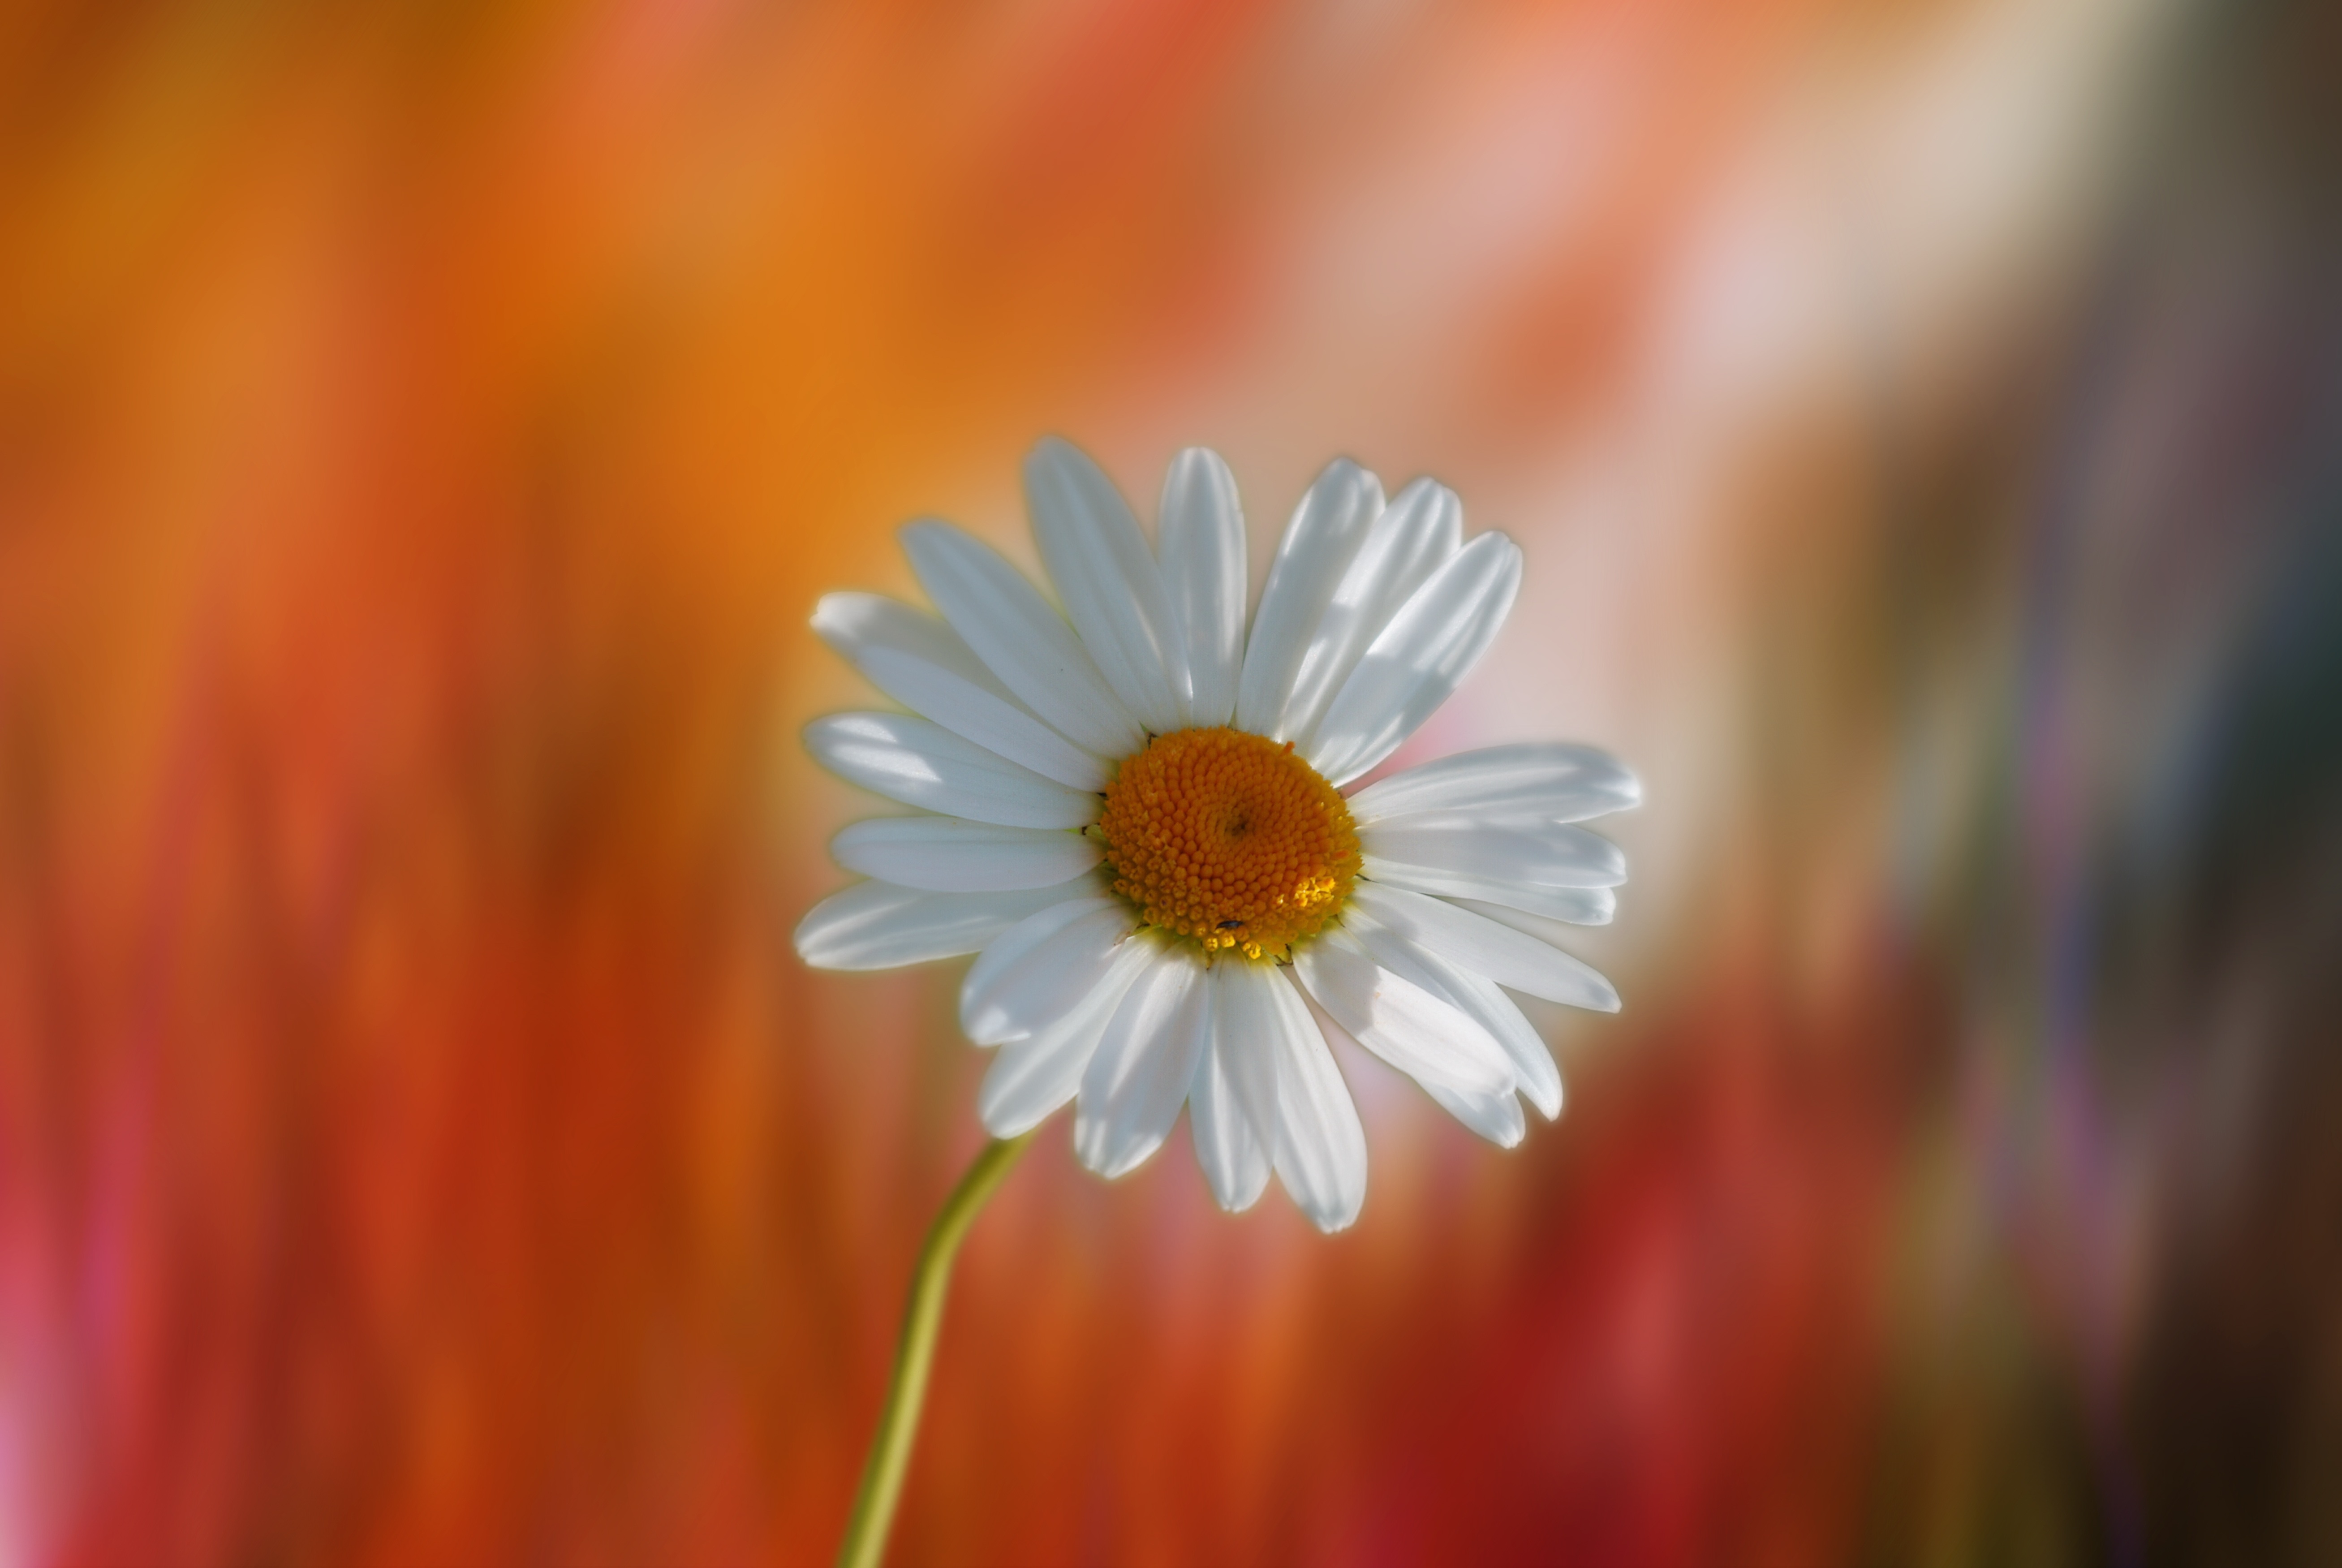
nature, blossom, plant, photography, sunlight, flower, petal, bloom, daisy, orange, spring, macro, yellow, garden, close, flora, wildflower, close up, seeds, gerbera, bud, marguerite, macro photography, flowering plant, daisy family, oxeye daisy, plant stem, land plant